Jim Kale

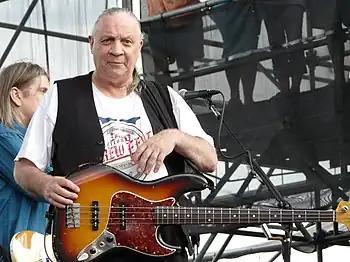
Kale with The Guess Who in 2008

Michael James Kale (born August 11, 1943) is a Canadian rock musician, best known as the original bassist for the rock band The Guess Who. He was also a member of the band Scrubbaloe Caine. In 1987, he was inducted into the Canadian Music Hall of Fame as a member of The Guess Who.